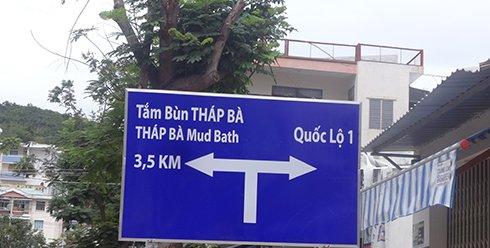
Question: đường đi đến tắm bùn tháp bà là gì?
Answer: rẽ trái 3, 5 km